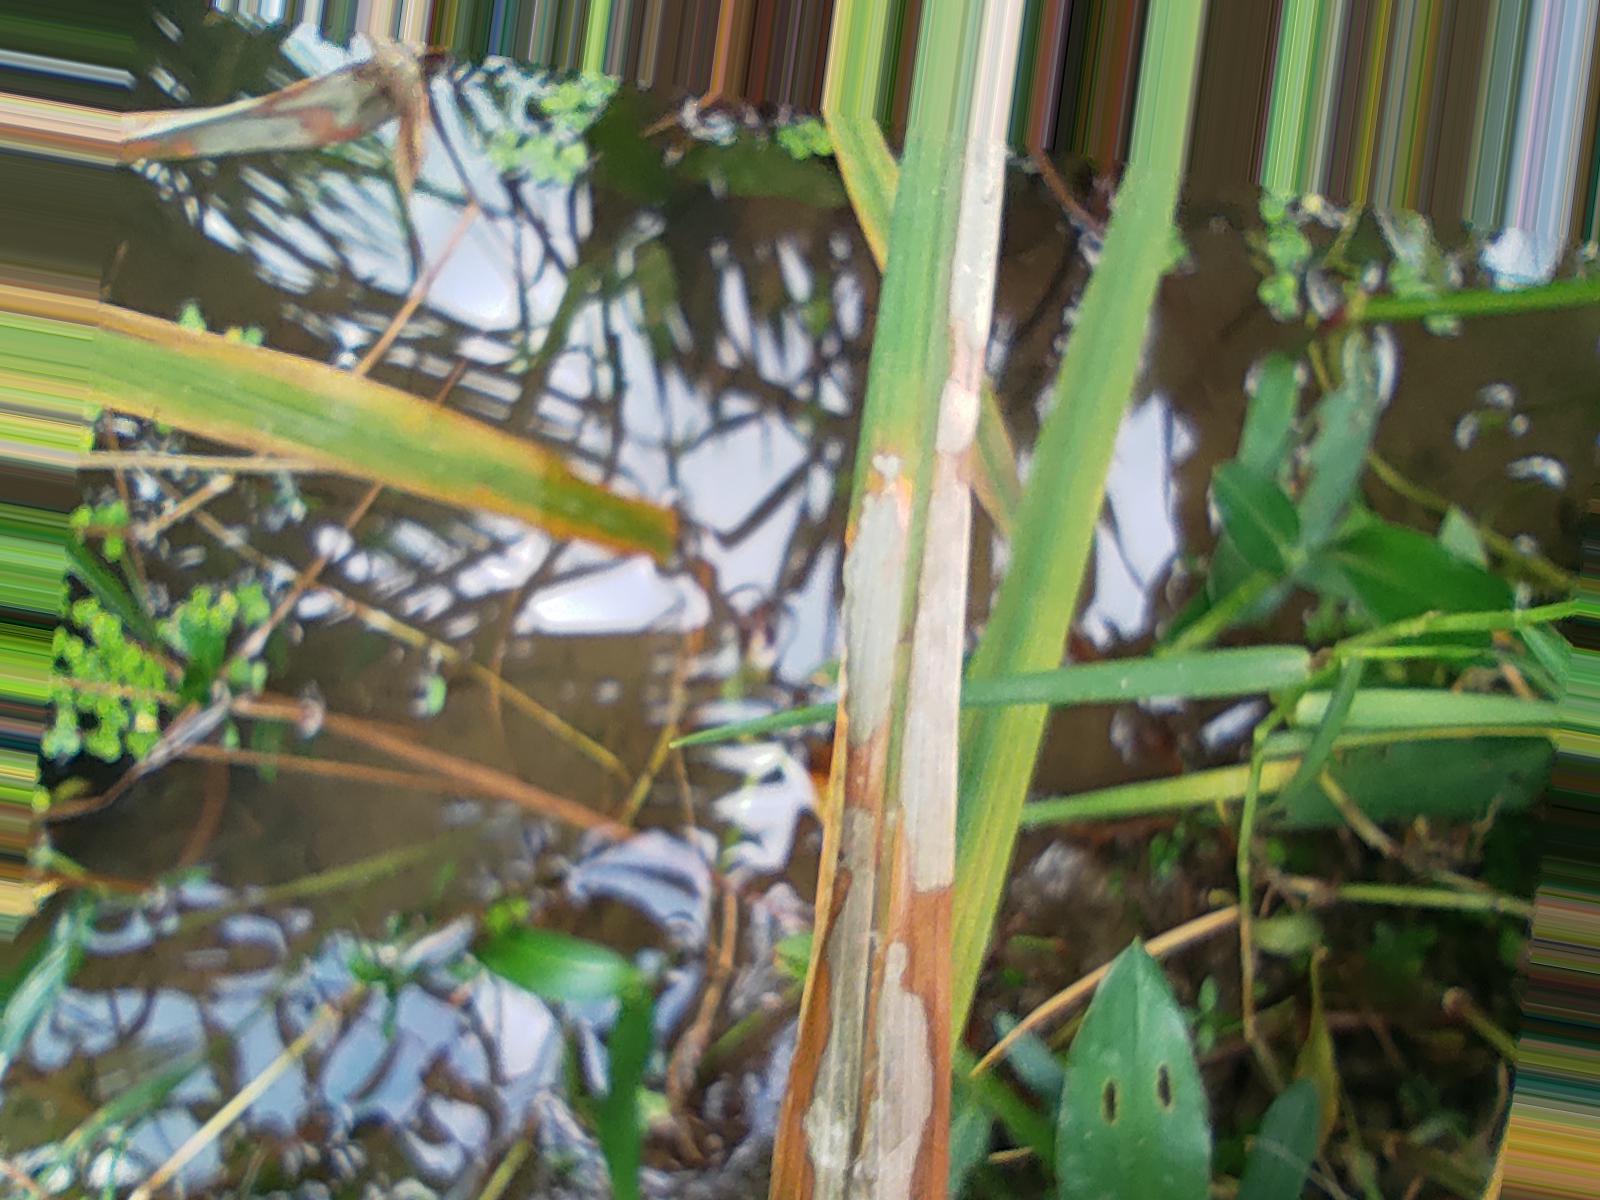
Nhãn: Bệnh Đốm Vằn ( Khô vằn ) ( Sheath Blight )